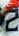
Number: 2